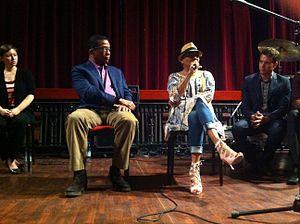
Herbie Hancock et Dee Dee Bridgewater à Rabat, Maroc
Dee Dee Bridgewater, de son vrai nom Denise Eileen Garrett, née le 27 mai 1950 à Memphis, Tennessee, est une chanteuse de jazz américaine.